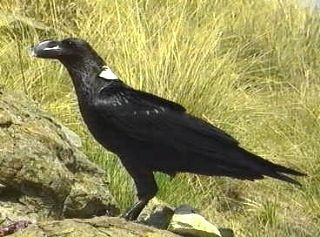
this bird is black all over with the exception of a white patch on its nape. the bill is oddly shaped and has some white as well.
this is a black bird with a white nape and a large black beak.
this bird is black in color, with a odd shaped beak and a black eye ring.
this bird is black in color with a black beak, and black eye rings.
this bird has dark black feathers and a black bill.
this bird has wings that are black and has a thick billthe bird has a large black bill that is thick, long throat, and black back.
this particular bird has a belly that is black with a white patch on the nope
this particular bird has a belly that is black with a white nope
this large bird as a black body, wide bill, and white nape.
Species: White Necked Raven